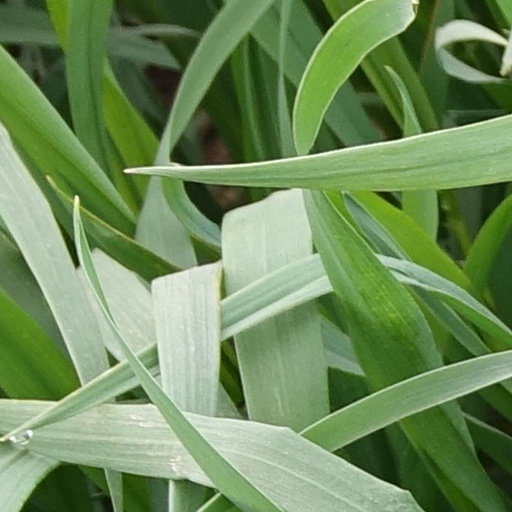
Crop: wheat